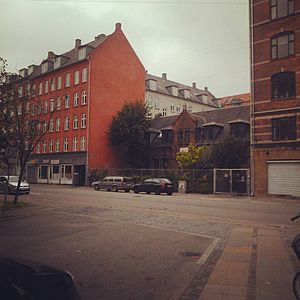
Prinsesse Thyras Asyl
Prinsesse Thyras Asyl
Prinsesse Thyras Asyl
Prinsesse Thyras Asyl er en børnehave, beliggende Rantzausgade 48 på Nørrebro i København.